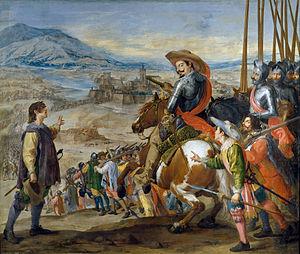
Bernard, duc de Saxe-Weimar, né le 16 août 1604 à Weimar et mort le 18 juillet 1639 à Neuenburg am Rhein, onzième enfant de Jean, duc de Saxe-Weimar et de Dorothée-Marie d'Anhalt, est un général qui s’est rendu célèbre pendant la guerre de Trente Ans.
L'armée saxonne est celle du duché de Saxe devenu en 1356 l'Électorat de Saxe dans le Saint-Empire. Du XVIᵉ au début du XIXᵉ siècle, elle prend part aux guerres de princes allemands contre les tentatives hégémoniques de la monarchie de Habsbourg, de la France, de la Suède et de la Prusse. Elle participe aux guerres de la Révolution et de l'Empire. En 1806, lors de la dissolution du Saint-Empire, l'Électorat devient le royaume de Saxe, membre de la confédération du Rhin puis, en 1815, de la confédération germanique. L'armée saxonne prend part à la guerre austro-prussienne de 1866 puis à la guerre franco-allemande de 1870-1871 après laquelle elle est intégrée à l'armée impériale allemande tout en conservant des institutions militaires distinctes.